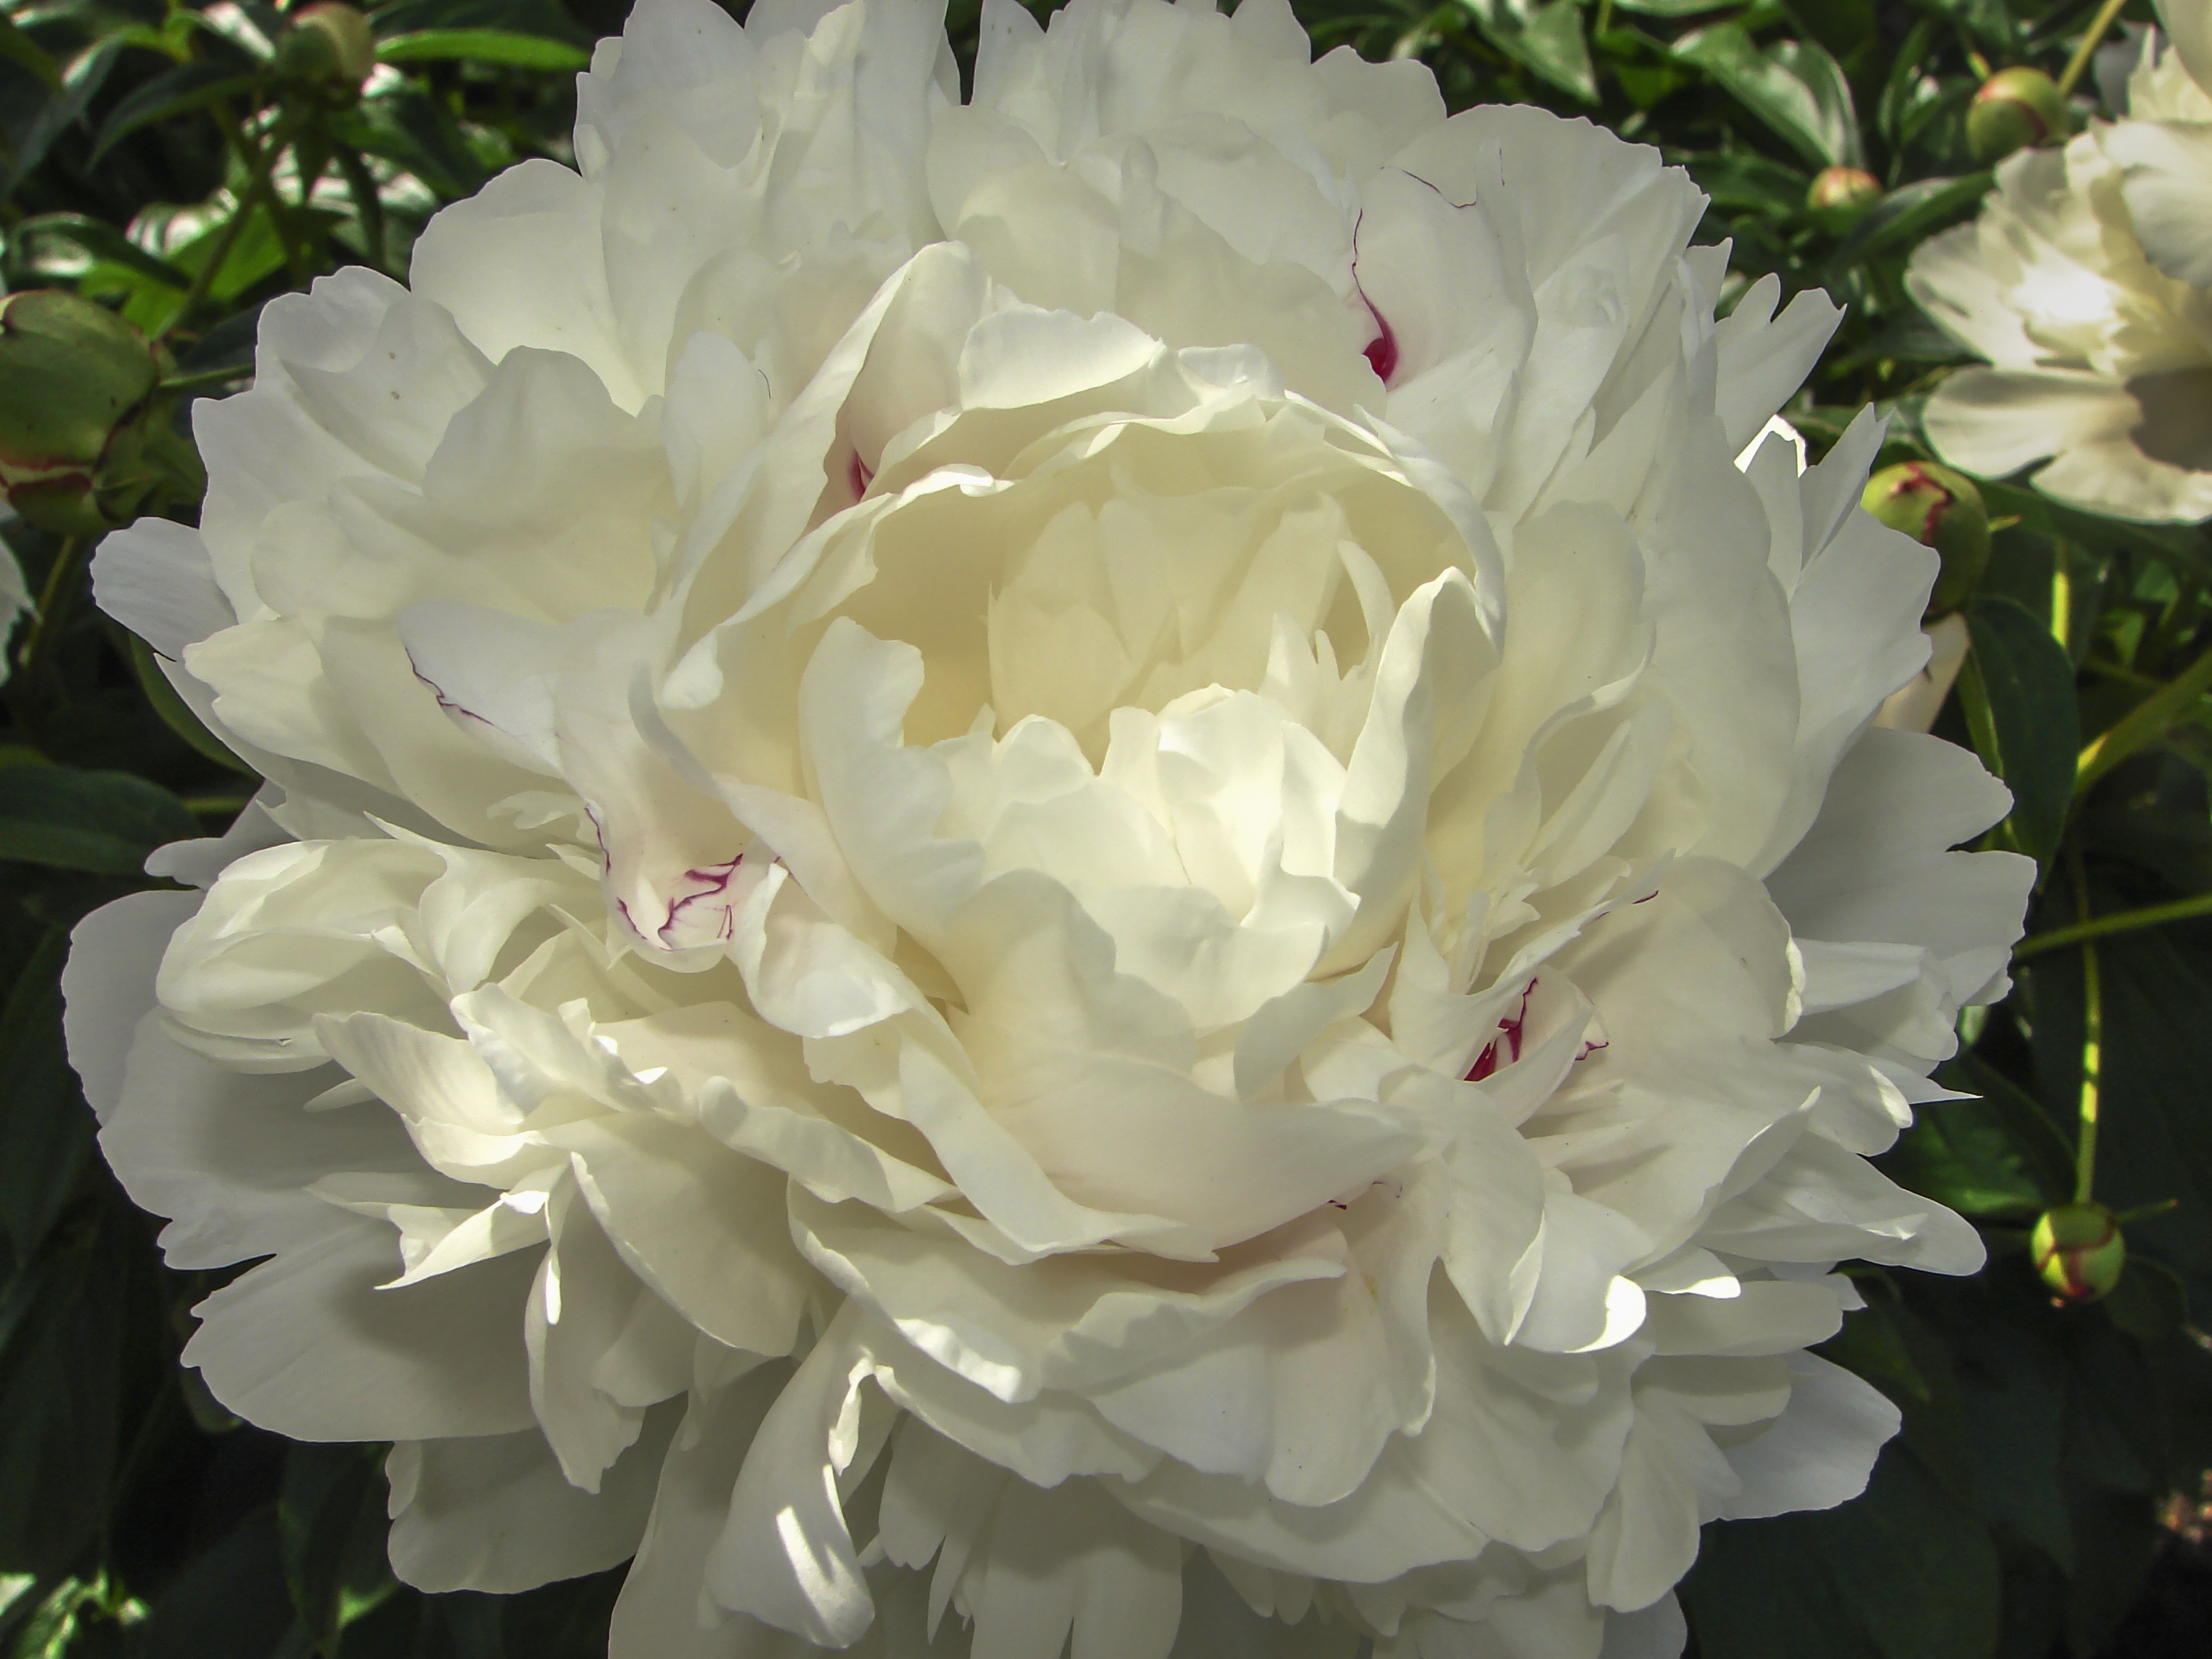
plant, white, flower, petal, peony, paeonia, flowering plant, city car, land plant, rosa centifolia